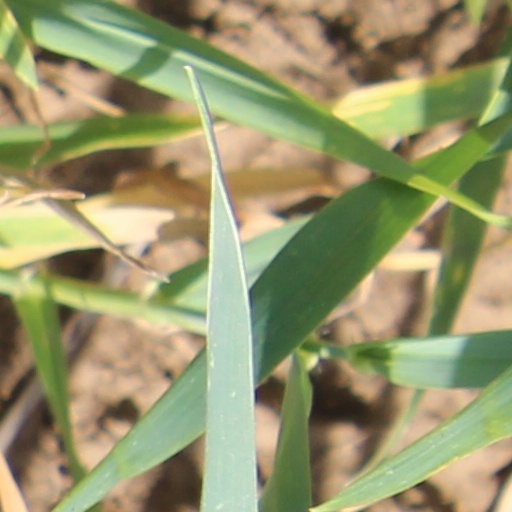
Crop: wheat